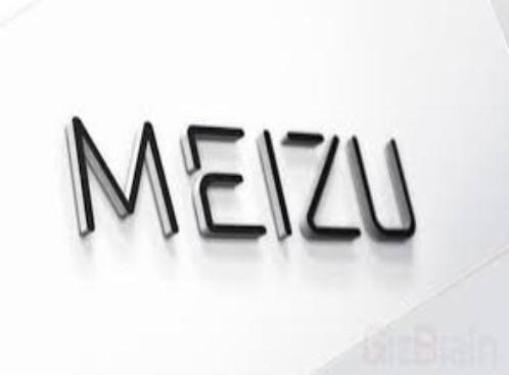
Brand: meizu
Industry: Electronic